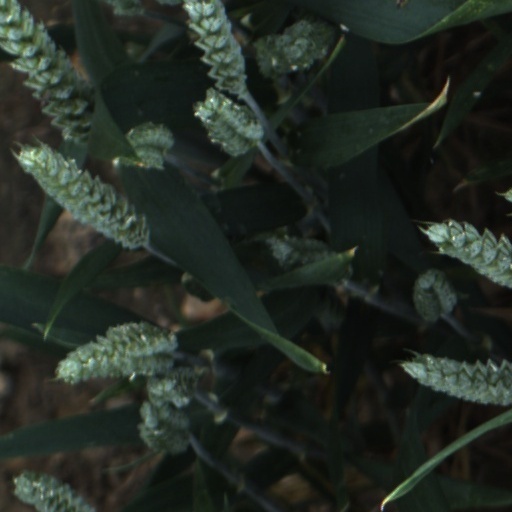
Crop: wheat